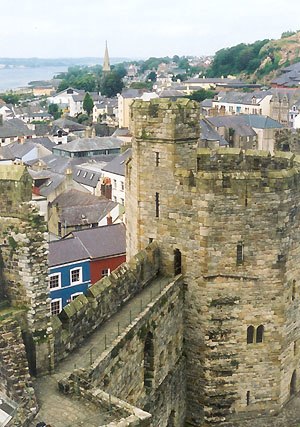
Caernarfon
Caernarfon set fra Caernarfon Castle.
Caernarfon er en lille by i det nordvestlige Wales. Den er administrationsby for grevskabet Gwynedd. Byen er mest kendt for Caernarfon Castle og de tilstødende bymure, som blev opført af kong Edvard 1. af England, som en del af hans erobring af Wales, det blev derfor senere set som en symbol på Englands dominans over Wales. Edvards arkitekt James af Saint George var inspireret af Konstantinopels murer, da han var en ivrig tilhænger af korstogene.